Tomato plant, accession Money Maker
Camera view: vertical (180 deg); turntable rotation: 120 degrees
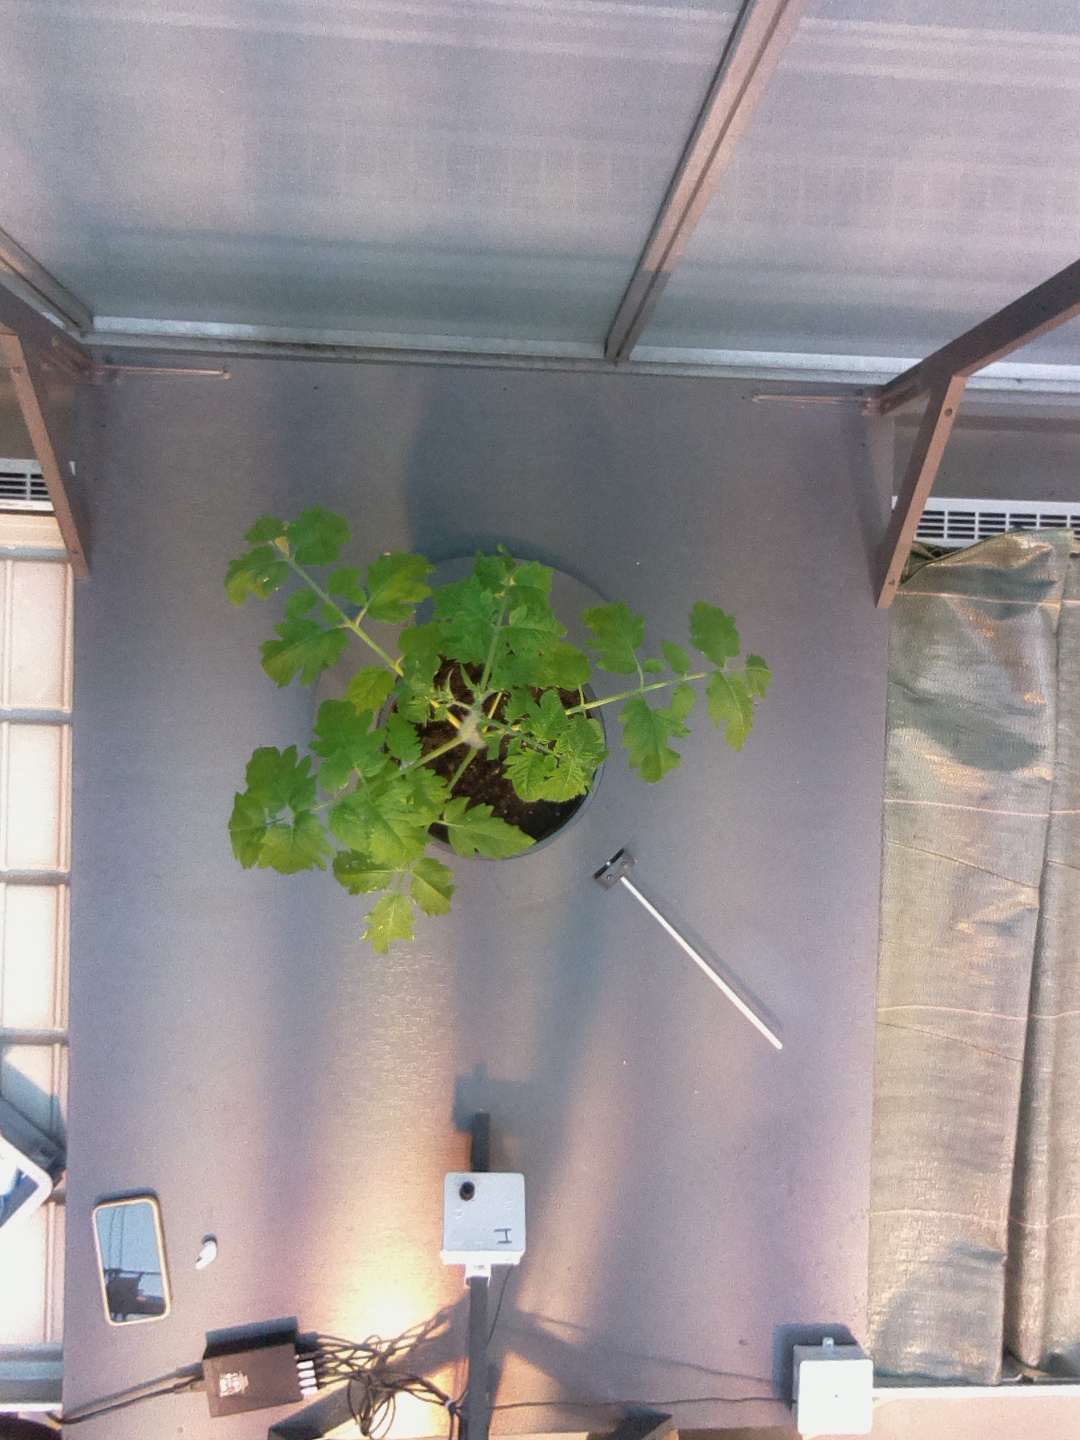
BBCH growth stage 14: 8 of true leaves visible